Wucius Wong

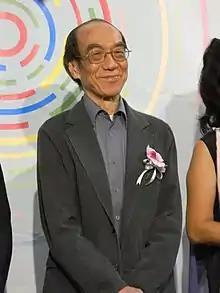
Wong at the Hong Kong City Hall, 2010

Wucius Wong (born 1936; (Wang Wuxie)) is a Hong Kong Chinese ink painter and lead figure of the Hong Kong New Ink Movement. He has worked to bring attention to Hong Kong's efforts in Chinese contemporary art, and was one of the first artists to bring modernism to the region.